Filí

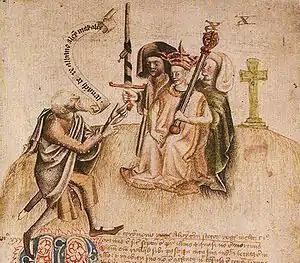
"An Ollaimh Righ" at the coronation of Alexander III as King of Scots, 1249.

In medieval Scotland the "Ollamh rig Alban" – 'Master poet of Scotland' – was an important member of the king's court. Whenever a new king was inaugurated, it was necessary for the Ollamh rig to recite the future king's genealogy, in order to verify his legitimate right to succeed.